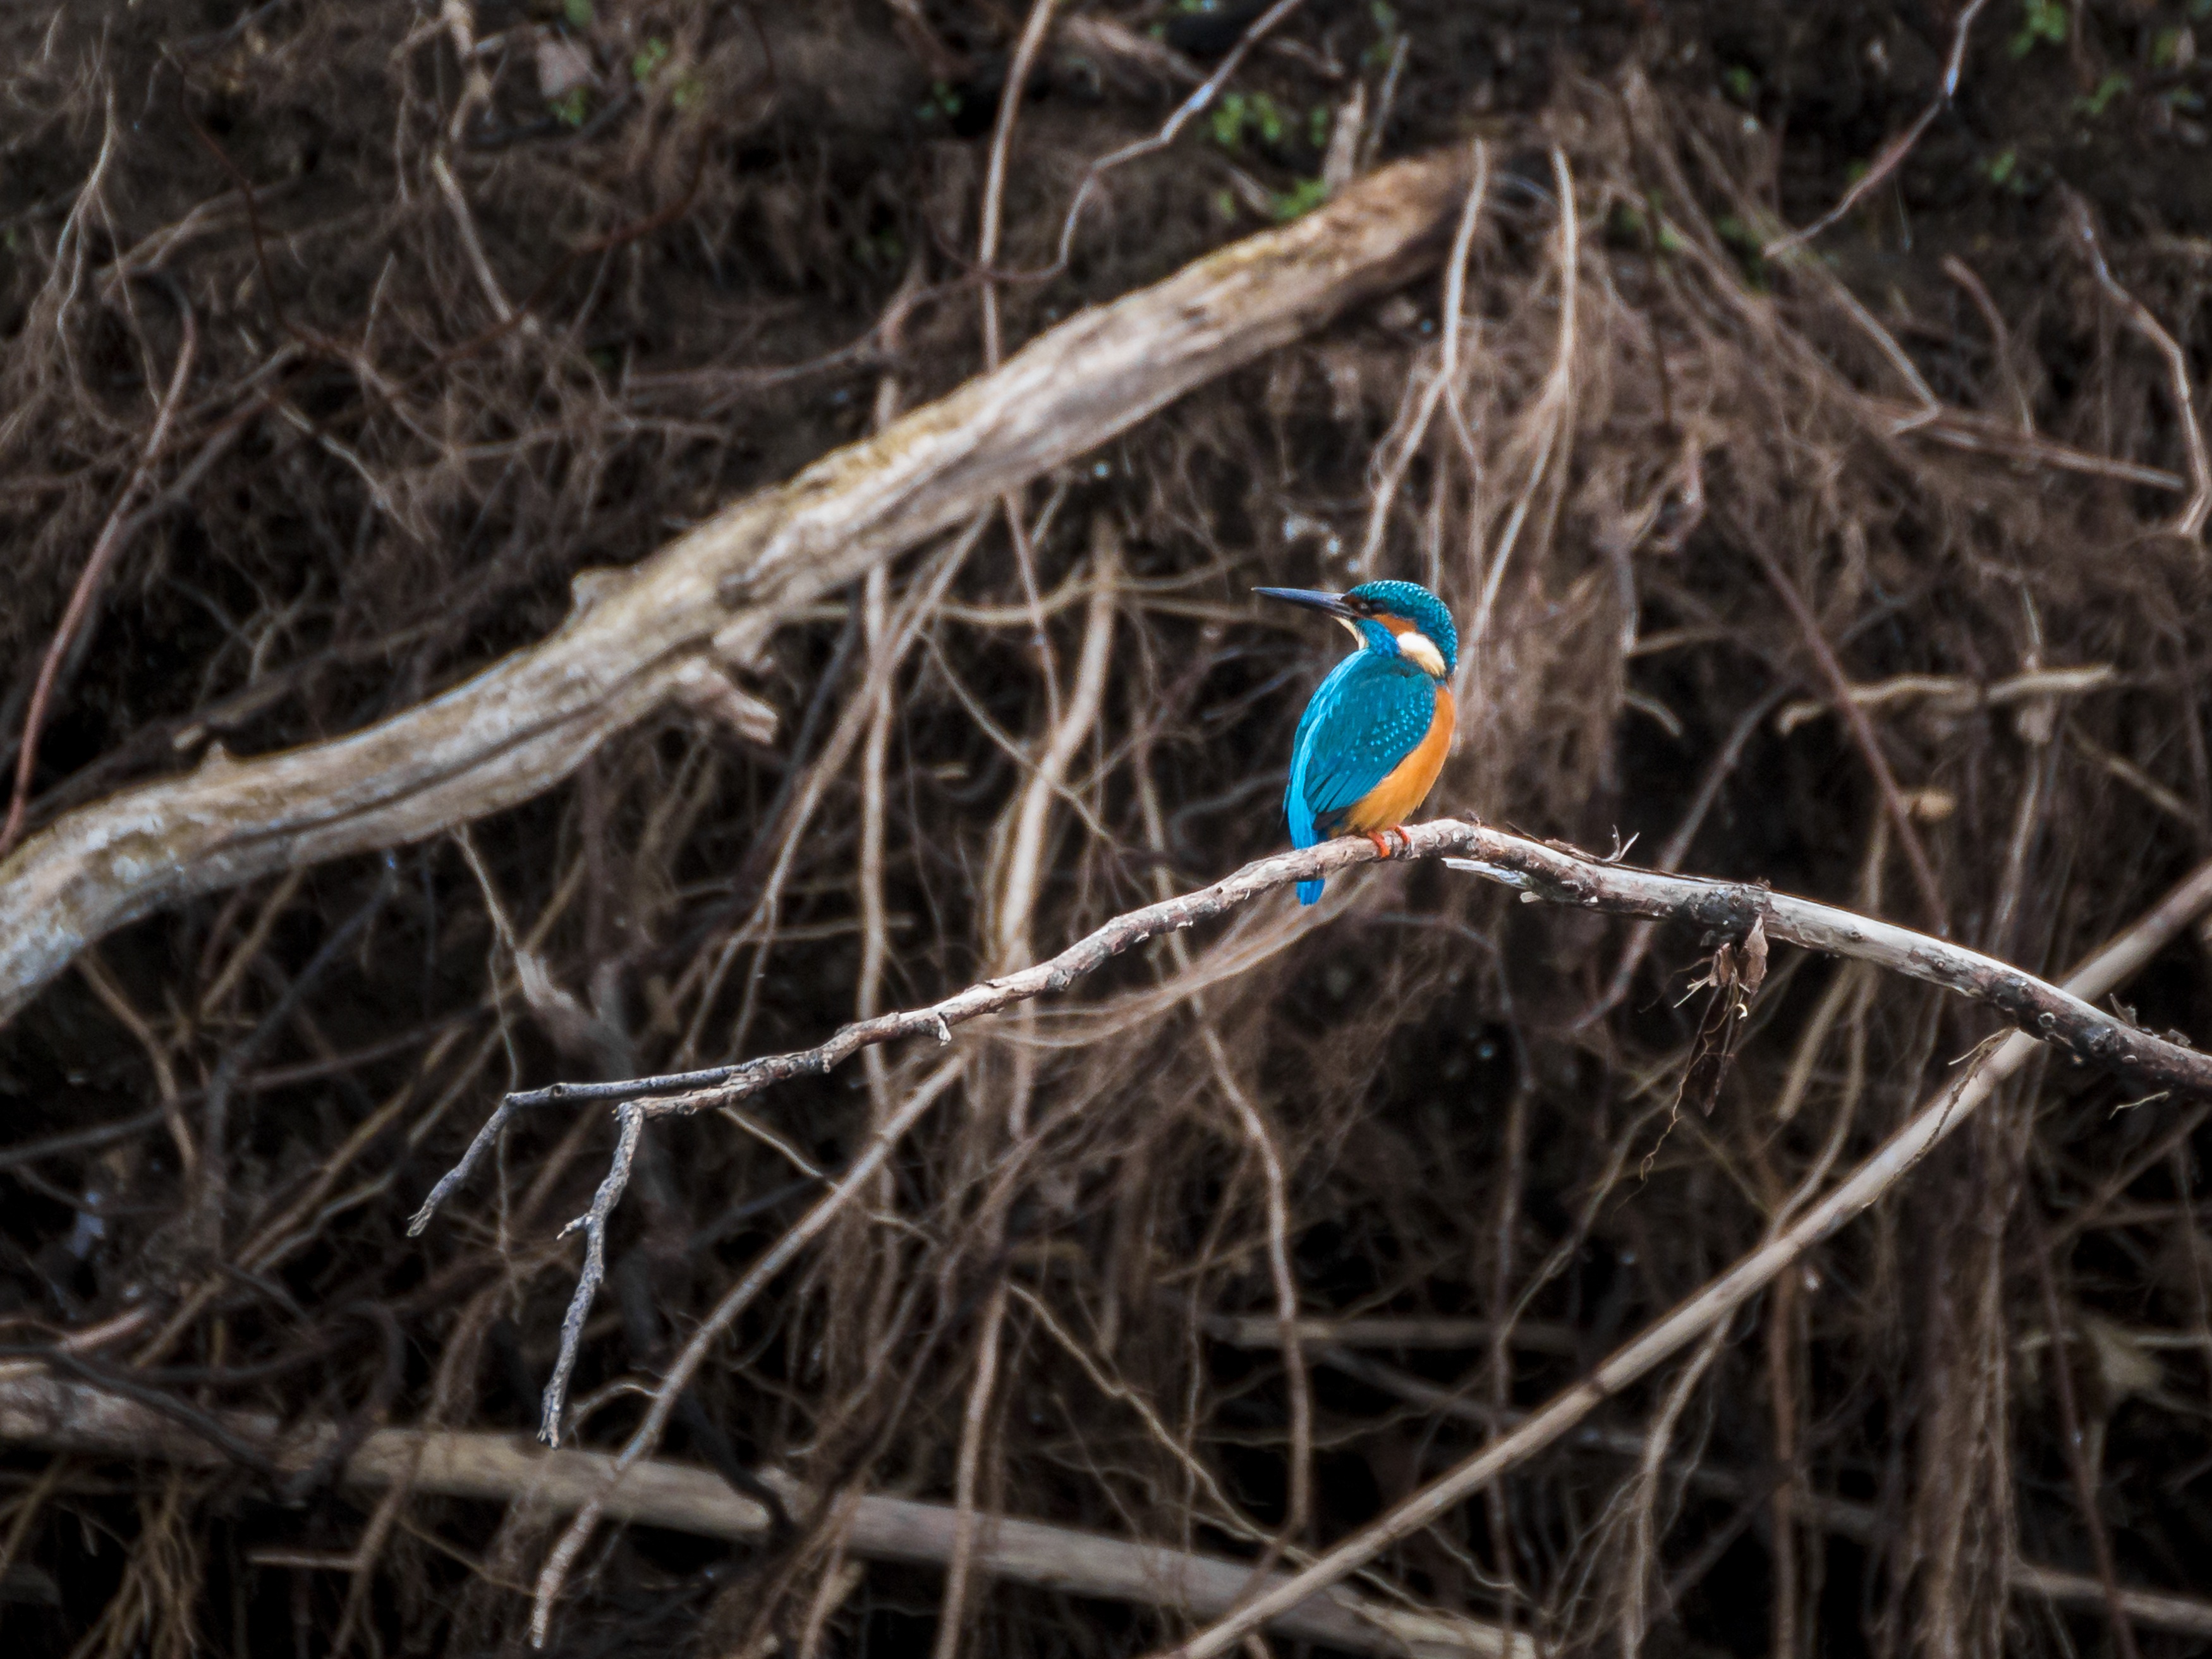
nature, branch, winter, bird, wildlife, eagle, colorful, feather, fauna, plumage, birds, beautiful, nest, kingfisher, animal world, wildlife photography, old world flycatcher